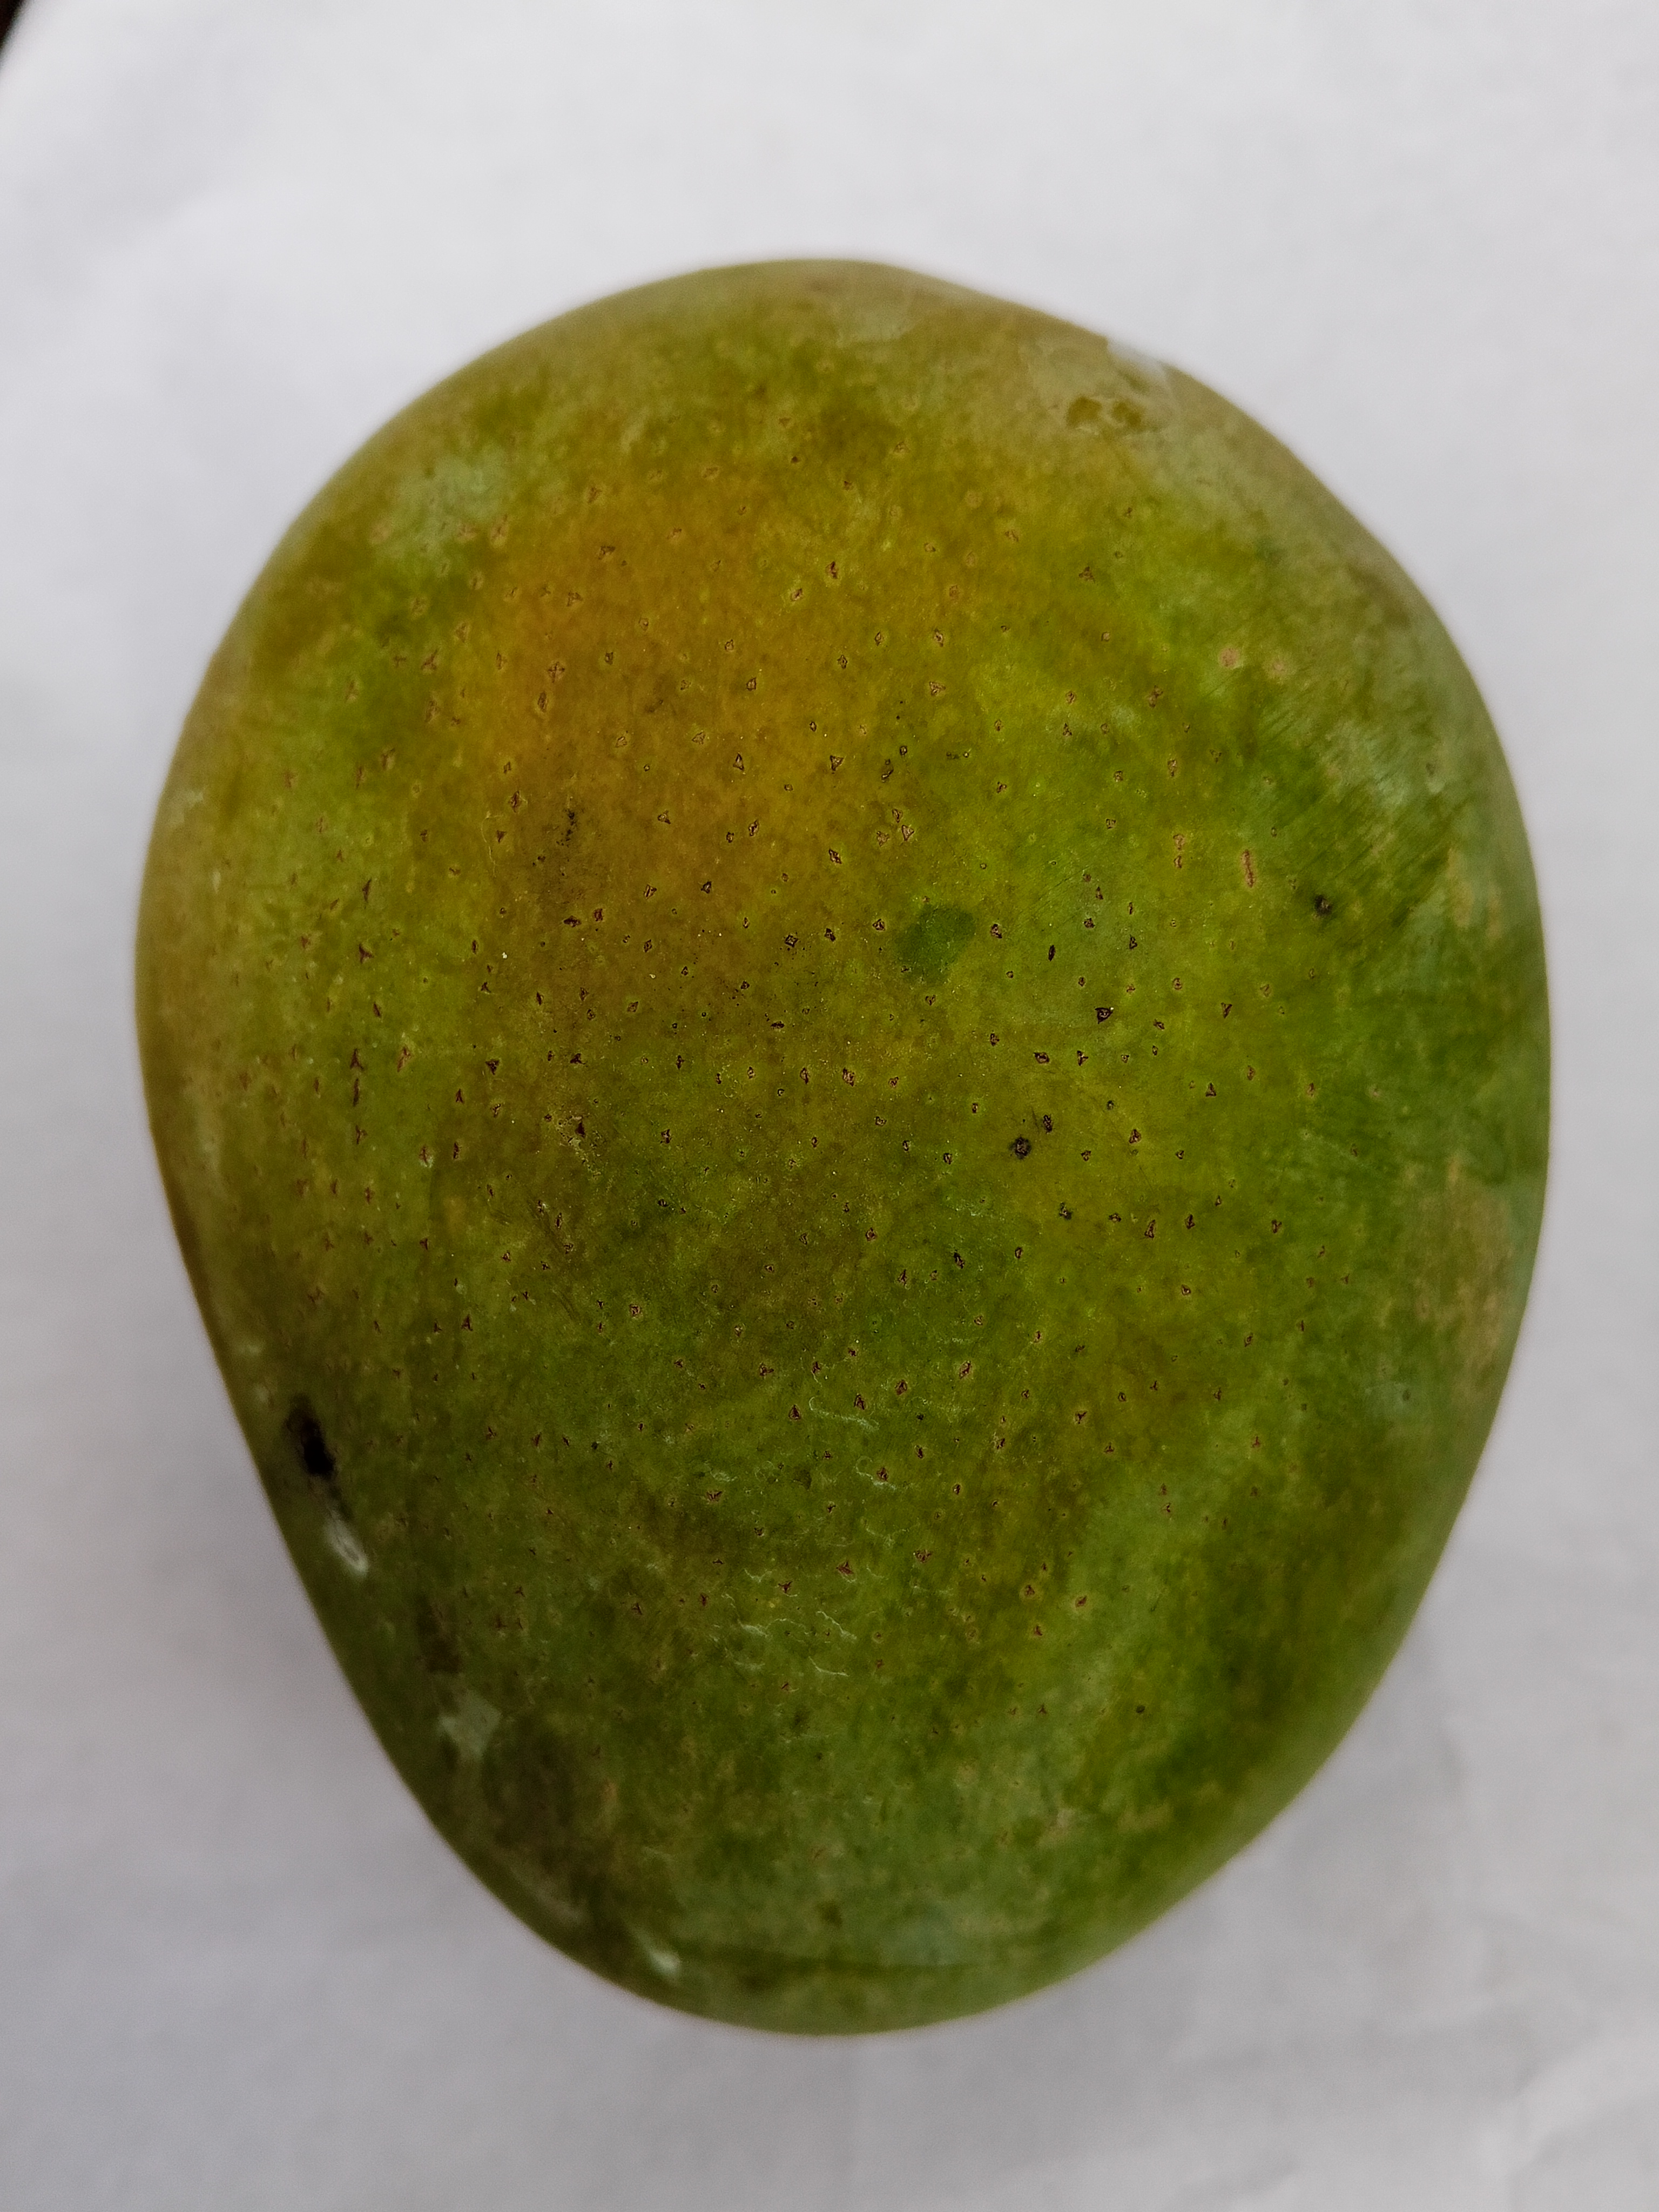
Mango variety: Himsagar